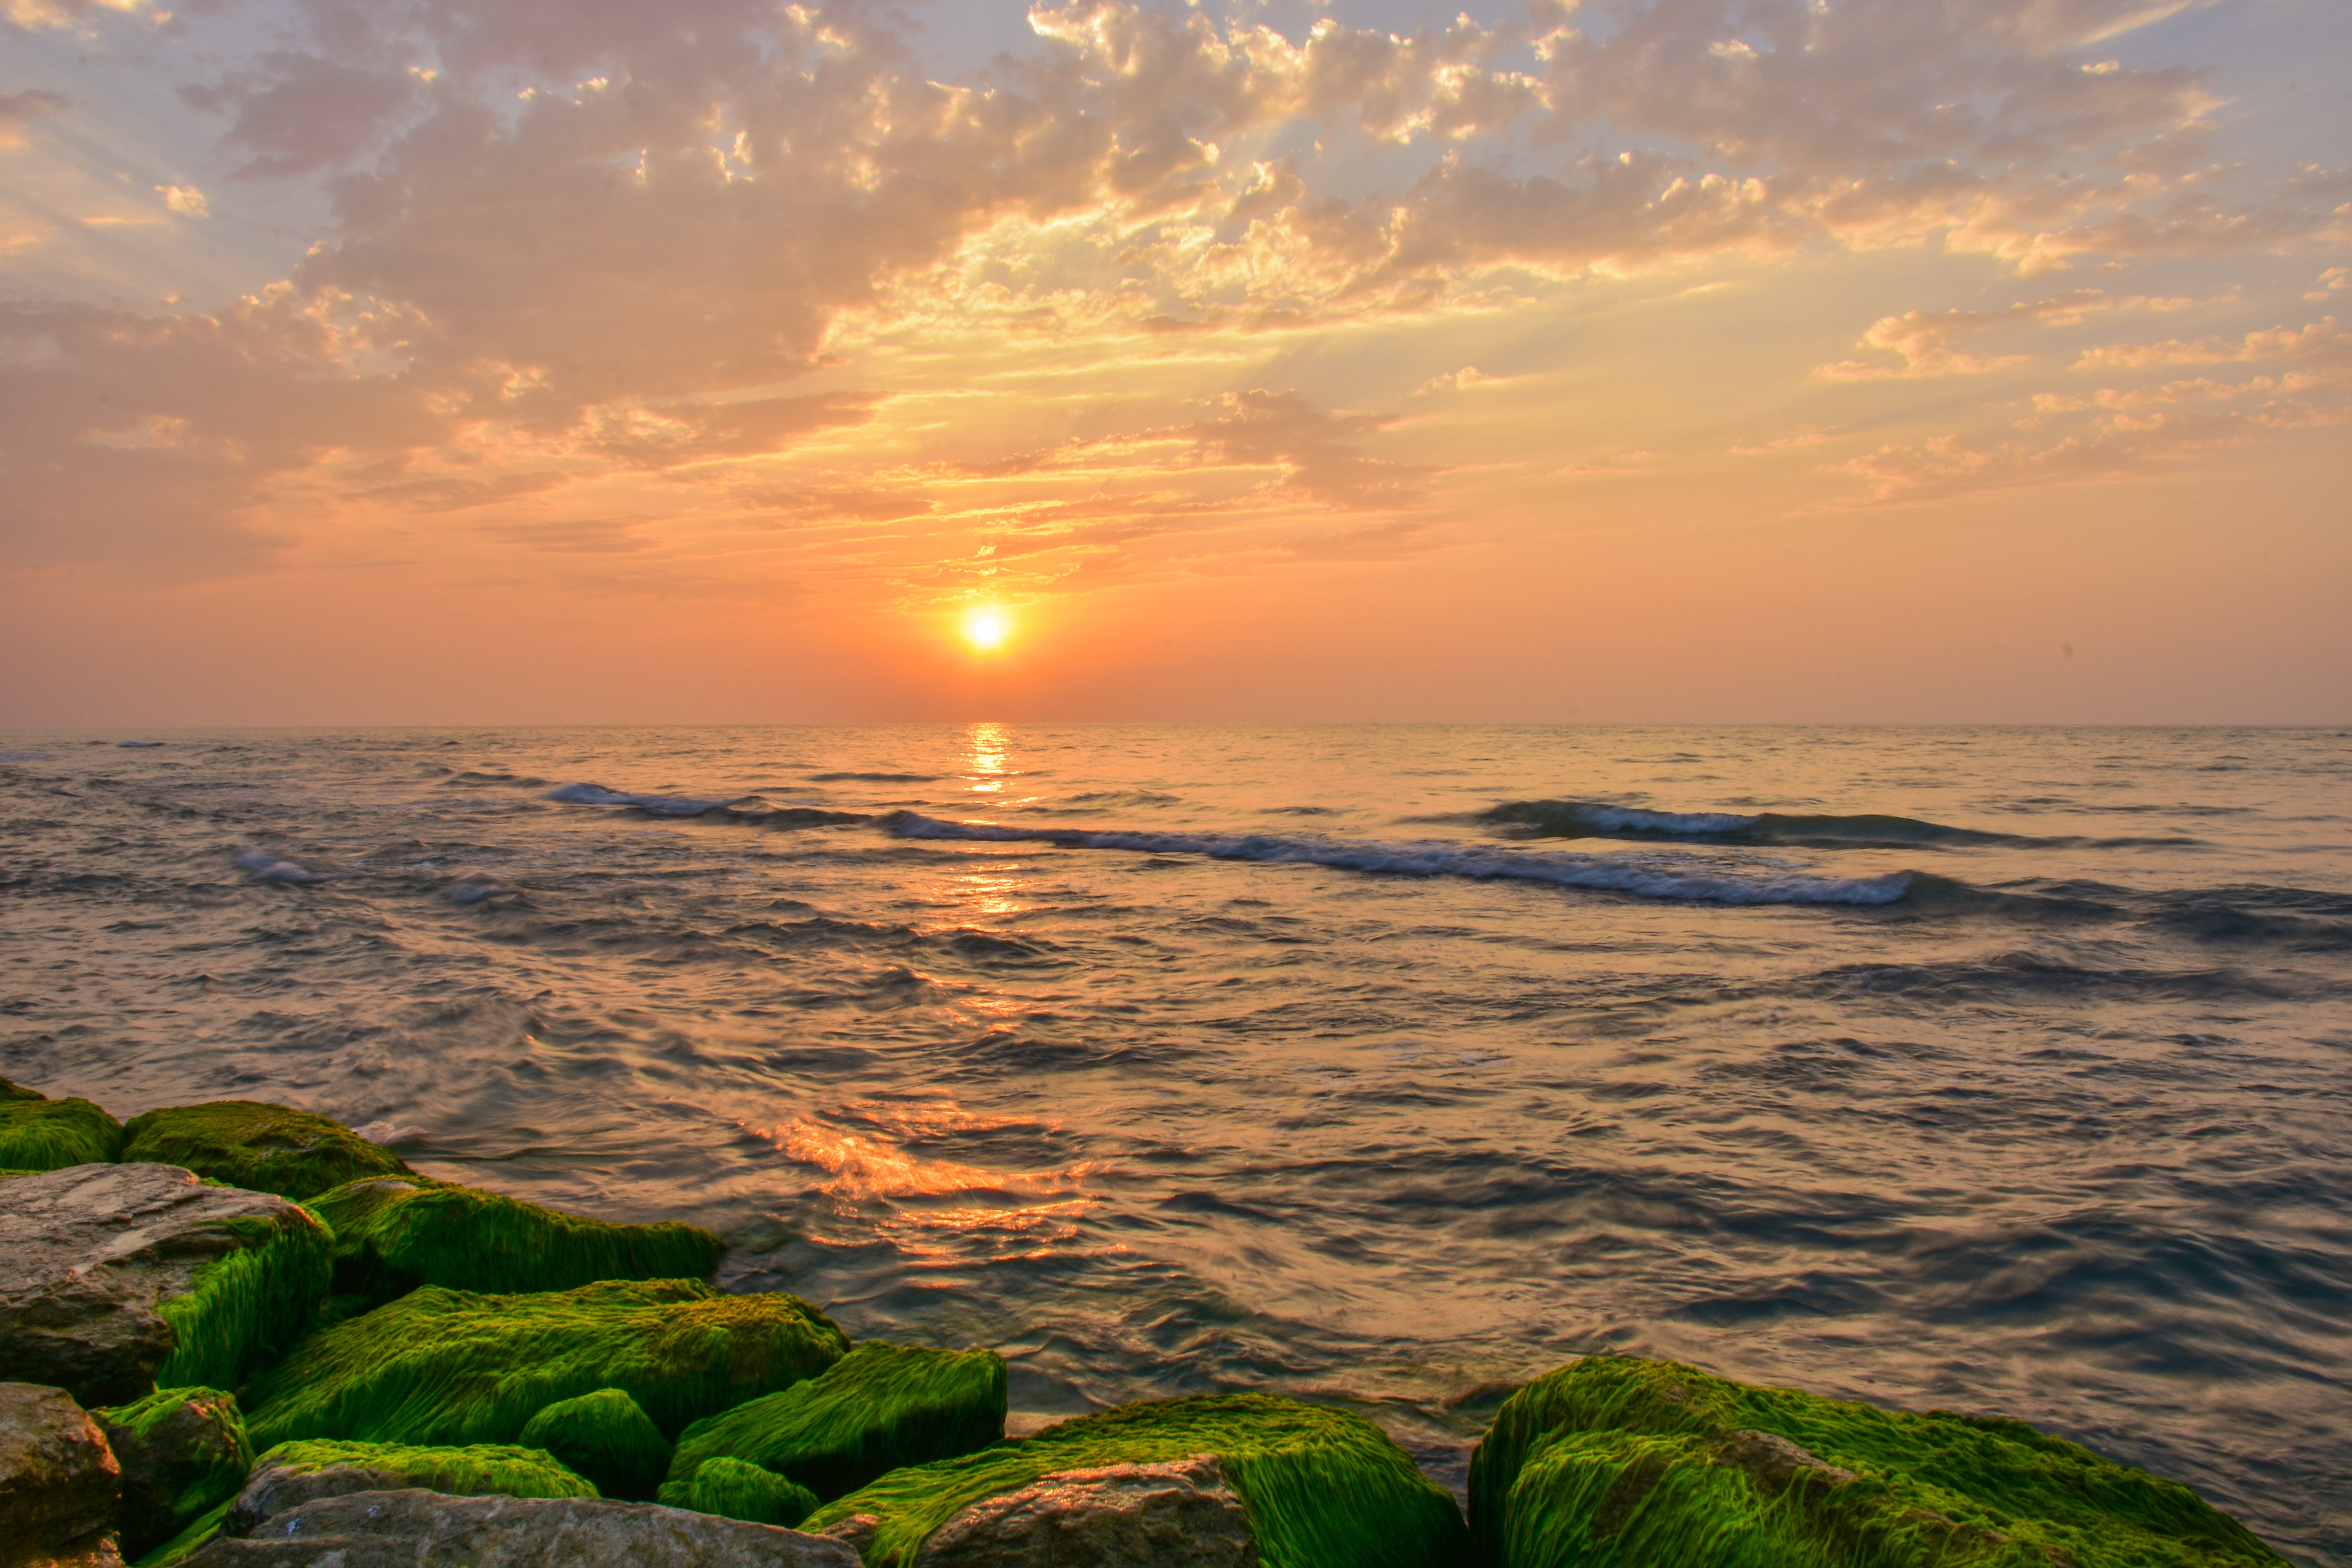
beach, sea, coast, ocean, horizon, cloud, sunrise, sunset, sunlight, morning, shore, wave, dawn, dusk, afterglow, wind wave